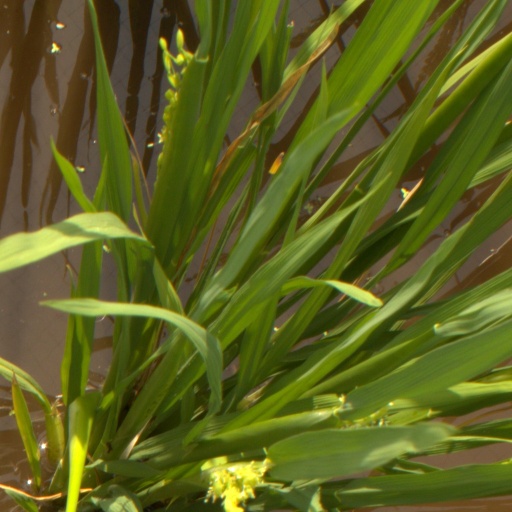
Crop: rice